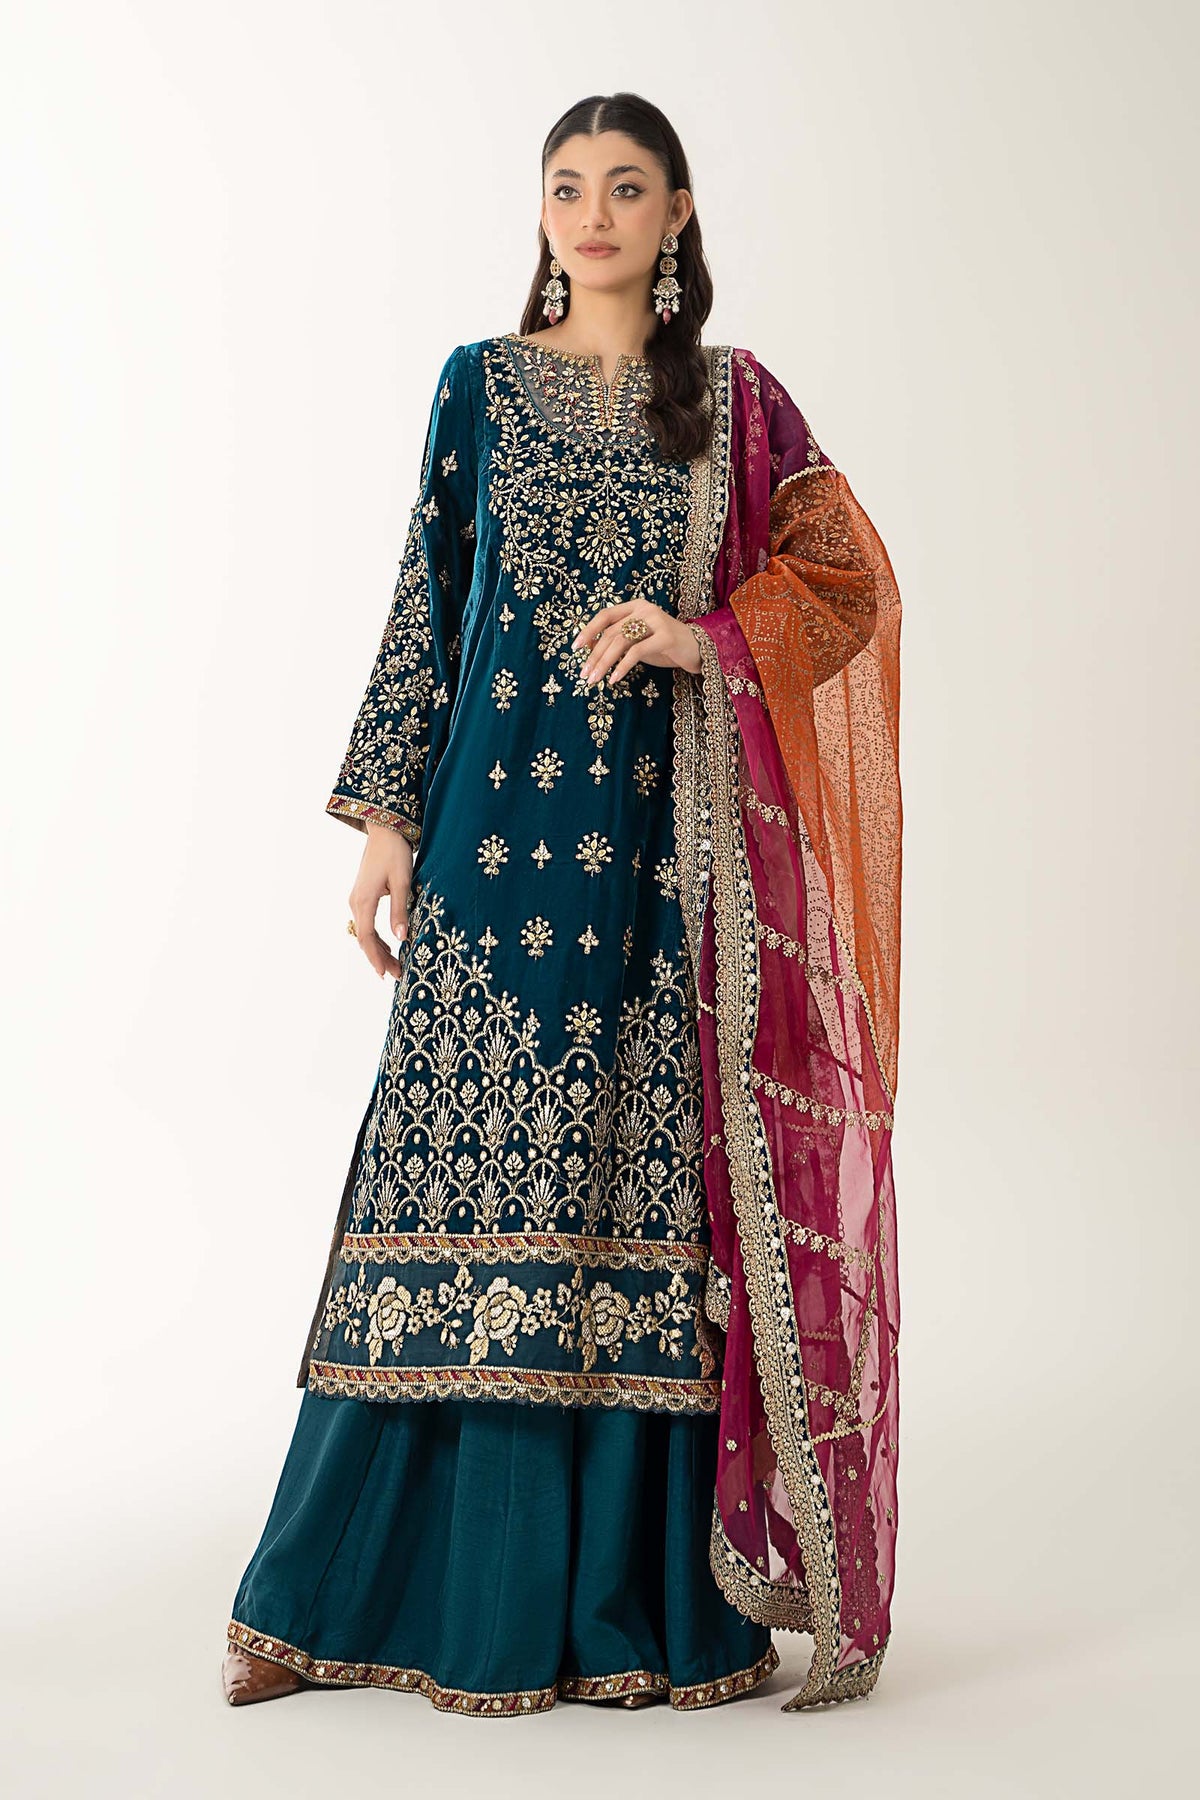
teal multi embroidered chiffon suit